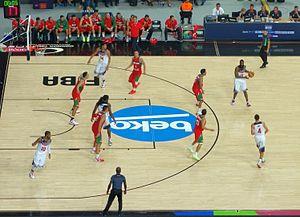
La 17ᵉ édition du championnat du monde masculin de basket-ball, renommé Coupe du monde FIBA, se déroule en Espagne du 30 août au 14 septembre 2014. Les États-Unis sont les tenants du titre, devant la Turquie qui évoluait à domicile en 2010.